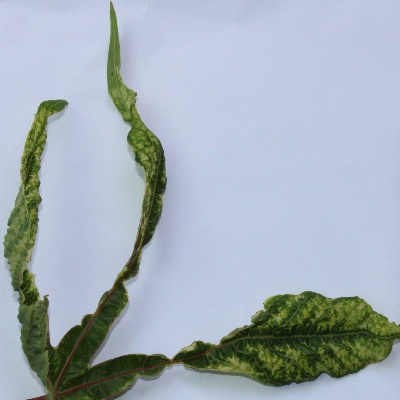
Crop: Cassava
Condition: mosaic